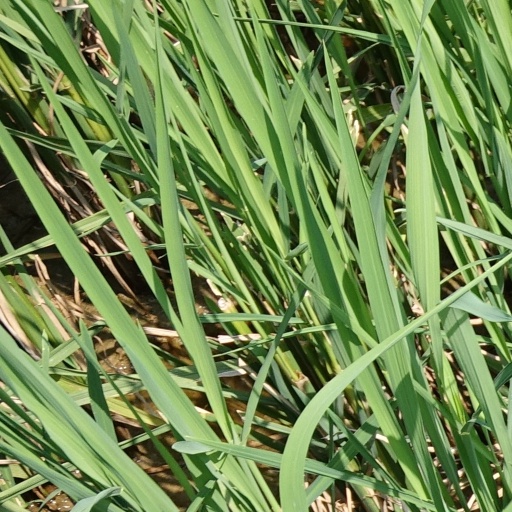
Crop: rice